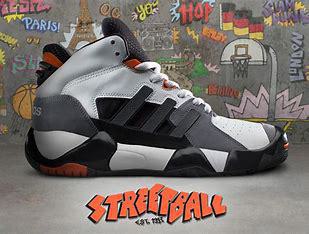
Brand: adidas
Model: originals Adidas Originals Streetball